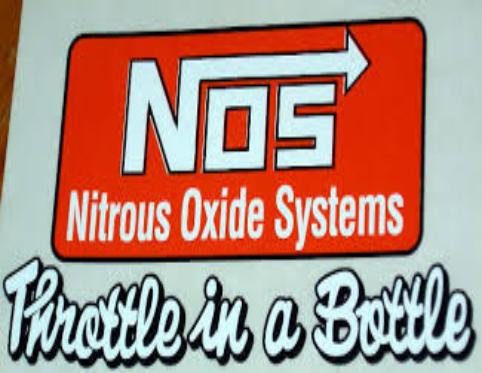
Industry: Others